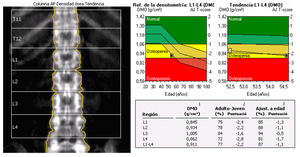
L'ostéopénie est une baisse de la densité de l'os. Il s'agit d'un état physiologique, précurseur de l'ostéoporose. On estime que jusqu'à 11 % de baisse de la densité osseuse, il s'agit d'ostéopénie, raréfaction osseuse, fragilisation du tissu osseux. Au-delà, il s'agit d'ostéoporose. L'ostéopénie est donc un état intermédiaire entre l'os normal et l'ostéoporose.